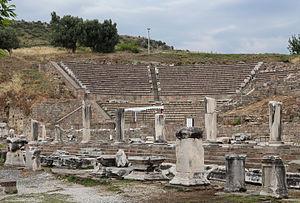
Le théâtre de l'Asclépieion à Pergame, Turquie
Pergame est une ancienne ville d'Asie Mineure, en Éolide située au nord de Smyrne, au confluent du Caïque et du Cétios, à environ 25 km de la mer Égée. À l'heure actuelle, son nom est Bergama.